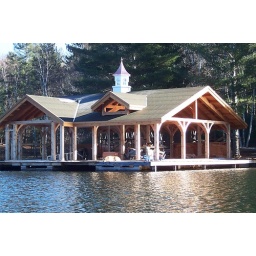
Copper roofed cupola on a fantastic boat house in Muskoka